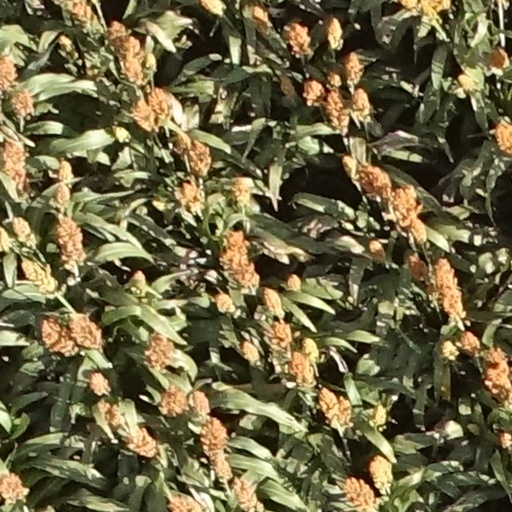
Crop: sorghum